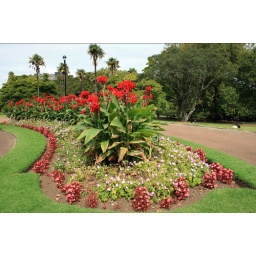
There were also some nice planted flower beds in the park.